Citadel Hill (Fort George)

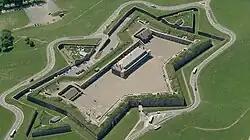
Aerial view of Citadel Hill

Citadel Hill is a National Historic Site in Halifax, Nova Scotia, Canada. Four fortifications have been constructed on Citadel Hill since the city was founded by the British in 1749, and were referred to as Fort George—but only the third fort (built between 1794 and 1800) was officially named Fort George. According to General Orders of October 20, 1798, it was named after King George III. The first two and the fourth and current fort, were officially called the Halifax Citadel. The last is a concrete star fort.